2011 World Aquatics Championships

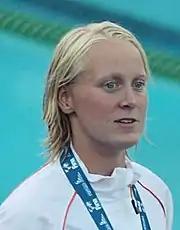

On the seventh day of competition on July 30, six finals were contested, the women's 50 m butterfly, men's 50 m freestyle, women's 200 m backstroke, men's 100 m butterfly, women's 800 m freestyle, and the women's 4×100 m medley relay. In the first final of day seven, the women's 50 m butterfly, Dutch swimmer Inge Dekker pulled an upset and won the gold ahead world record holder Therese Alshammar 25.71 to 25.76. In the men's 50 m freestyle, Brazilian César Cielo successfully defended his 2009 title with a win in a time of 21.52. In the women's 200 m backstroke, American Missy Franklin dominated the competition with a national record time of 2:05.10, almost a second ahead of second-place finisher Belinda Hocking and nearly breaking the world record set in 2009. Franklin's time of 2:05.10 is the third-fastest ever in the event. In the men's 100 m butterfly, American Michael Phelps won the expected gold in a time of 50.71, his third consecutive title in the event (also winning in 2007 and 2009) and second individual title of the meet. In the women's 800 m freestyle, Brit Rebecca Adlington was able to hold off Dane Lotte Friis for the win with a time of 8:17.51. Friis finished second with a time of 8:18.20. In the final event of day seven, the women's 4×100 m medley relay, the American team of Natalie Coughlin, Rebecca Soni, Dana Vollmer, and Missy Franklin won the gold with a time of 3:52.36, over three seconds ahead of second-place finisher China. Their time was the second-fastest of all time and was just outside the Chinese owned world record of 3:52.19 from 2009. It was the first title for the American team since 1998. Notably, Franklin, who had just completed the 200 m backstroke, completed the freestyle leg in the medley relay in 52.79, the fastest freestyle leg in the field. No new world or competition records were set during day seven.